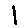
Label: 1